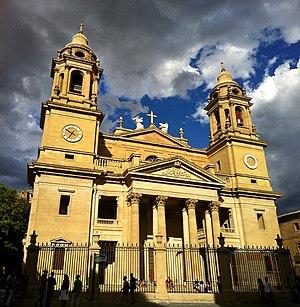
La Cathédrale Sainte-Marie est située à Pampelune, en Espagne.